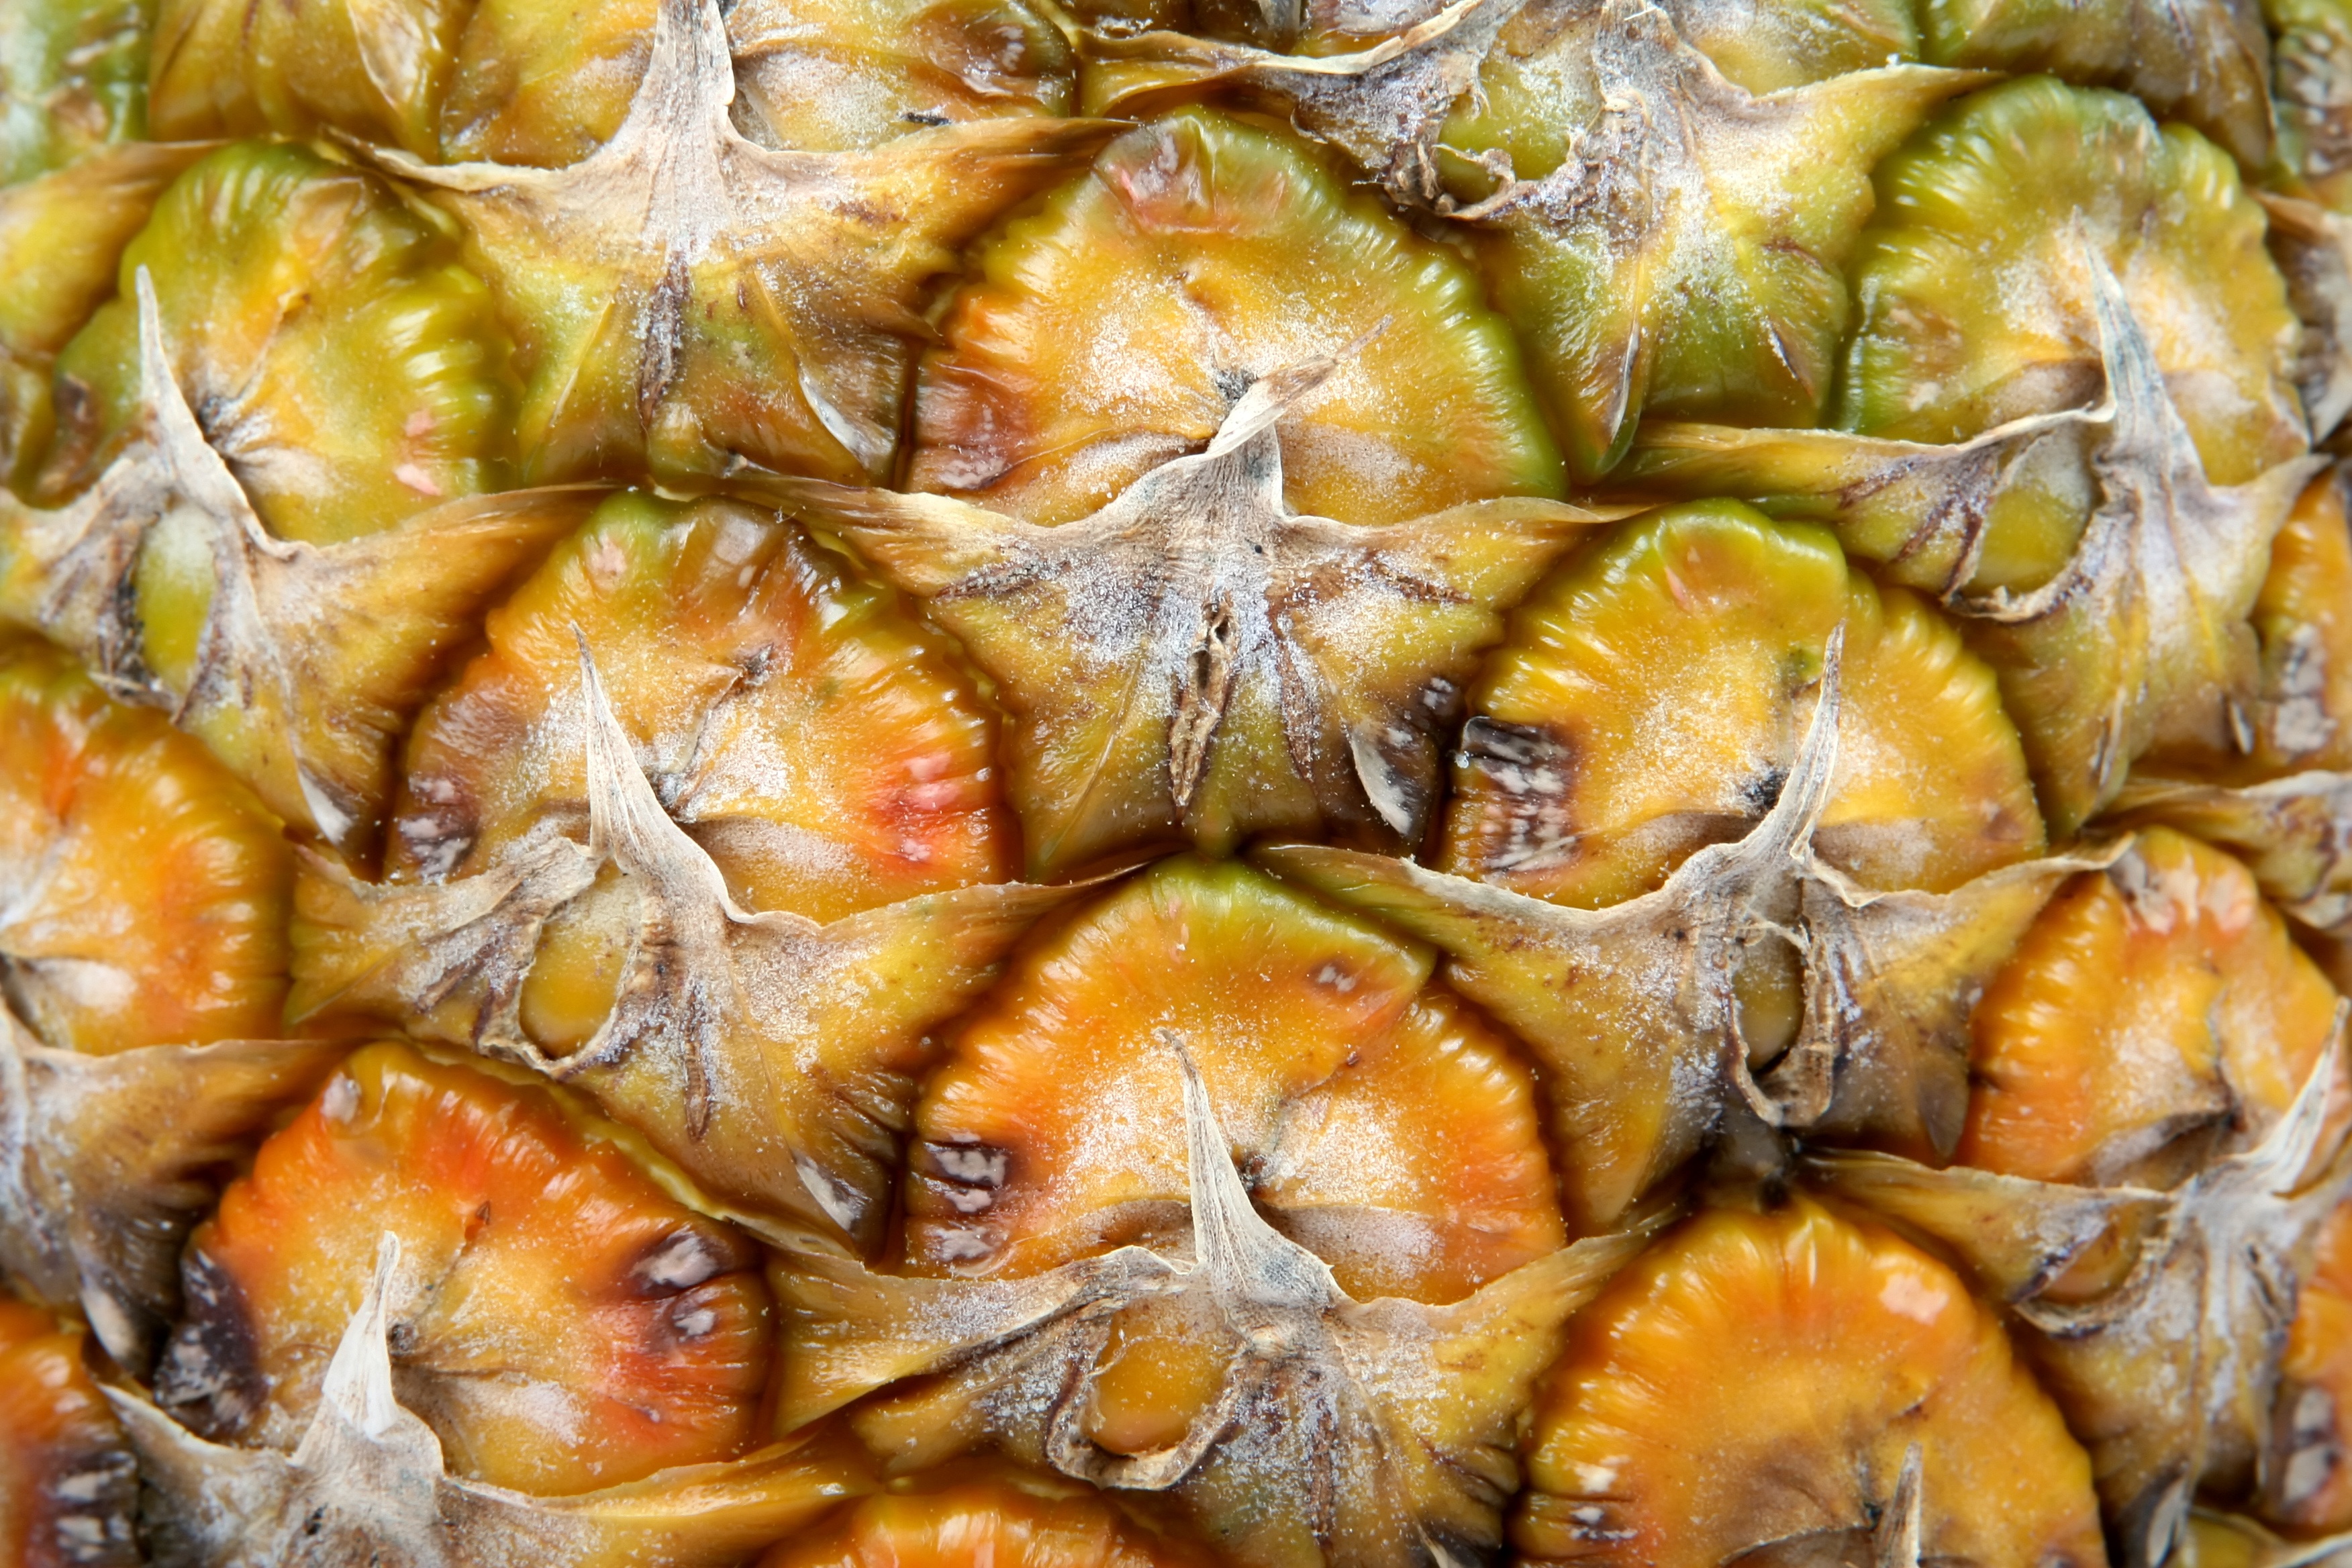
apple, plant, fruit, texture, leaf, summer, pine, orange, food, green, cooking, produce, vegetable, macro, natural, fresh, kitchen, weight, colorful, closeup, groceries, healthy, snack, lunch, delicious, health, pineapple, stalk, calories, nutrition, dinner, thistle, supermarket, raw, good, fiber, loss, catering, diet, organic, ingredients, picked, dieting, flowering plant, ananas, appetite, bromeliaceae, land plant, wholesome